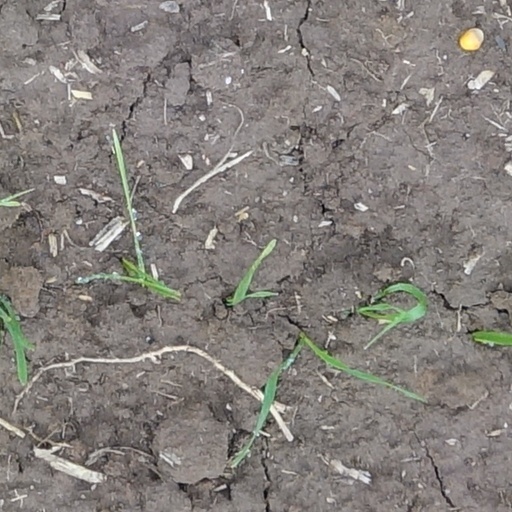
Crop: wheat